Farhana Sultana

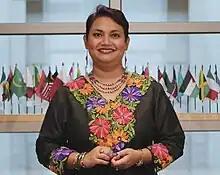
Professor Farhana Sultana in 2023

Farhana Sultana is a Full Professor of Geography at Syracuse University, where she is also a Research Director for the Program on Environmental Collaboration and Conflicts at the Maxwell School of Citizenship and Public Affairs. Her research considers how water management and climate change impact society. Her first book, "The Right to Water: Politics, Governance and Social Struggles", investigates the relationships between human rights and access to clean water. She is a feminist political ecologist whose work focuses on climate justice, water governance, sustainability, international development, and decolonizing global frameworks.